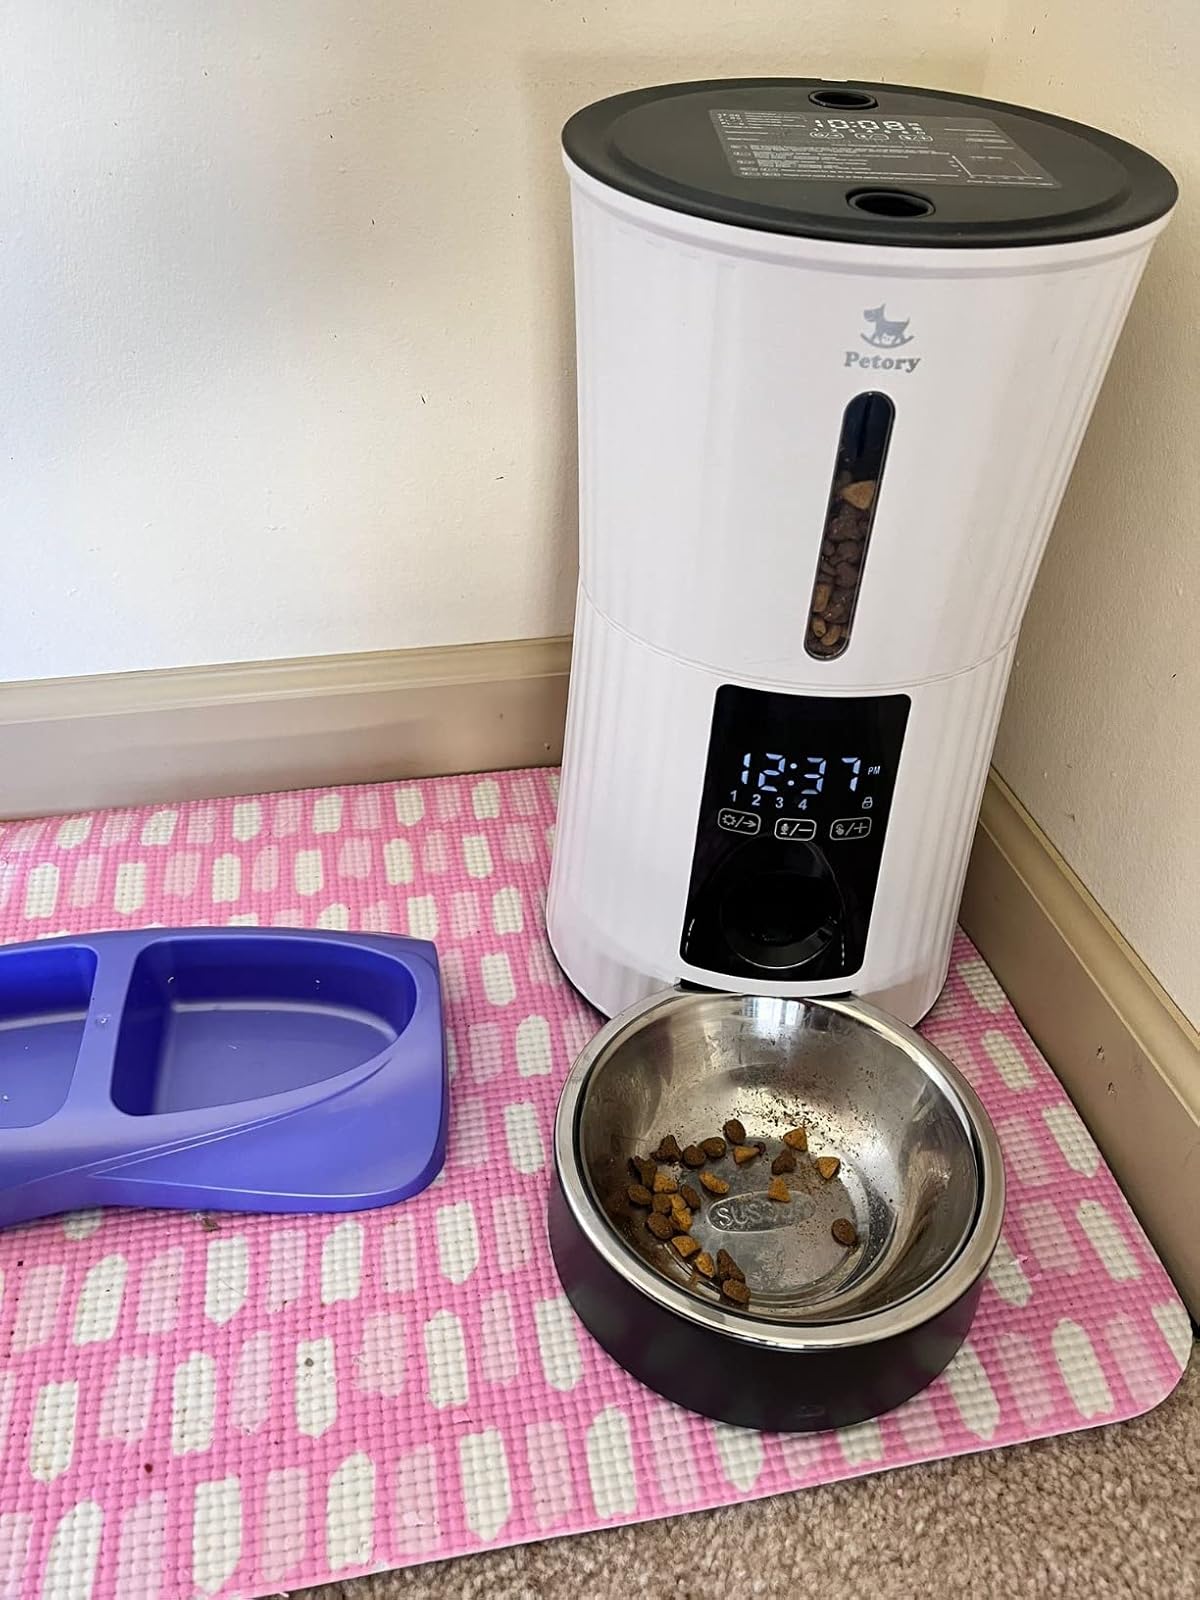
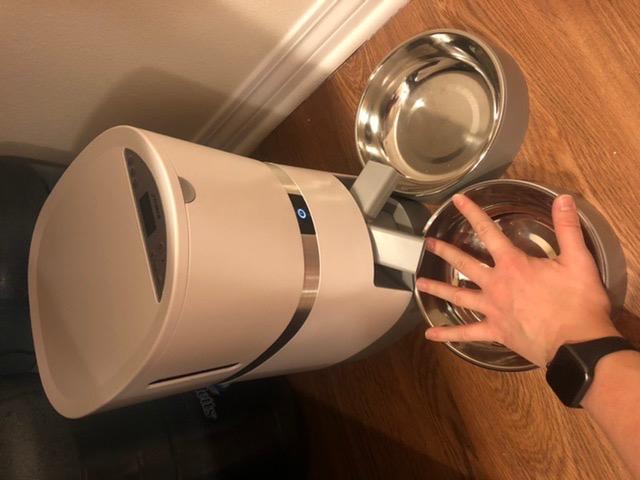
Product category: items_feeder
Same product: no